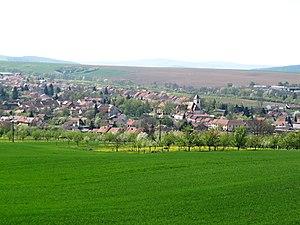
Vlčnov est une commune du district d'Uherské Hradiště, dans la région de Zlín, en Tchéquie. Sa population s'élevait à 3 020 habitants en 2018.